Jim Gaffigan

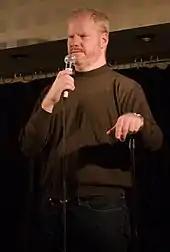
Gaffigan performing in May 2008

Gaffigan moved to New York in 1990 to pursue comedy, a move that was inspired by his admiration for fellow Hoosier David Letterman. He worked in advertising during the day and took acting classes at night. During this time, he was cast in Blockbuster Video's "Entertainment Squad" series of commercials. His career began in earnest when a friend from his acting class dared him to take a stand-up seminar that required a live set at the end. He fell in love with stand-up, and began playing comedy clubs nightly—after his evening acting classes—until the early hours of the morning. He was often found sleeping at his day job; his boss had to wake him up to fire him.